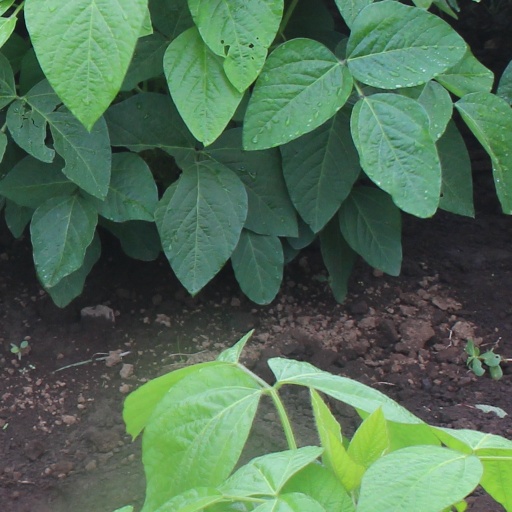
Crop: soybean